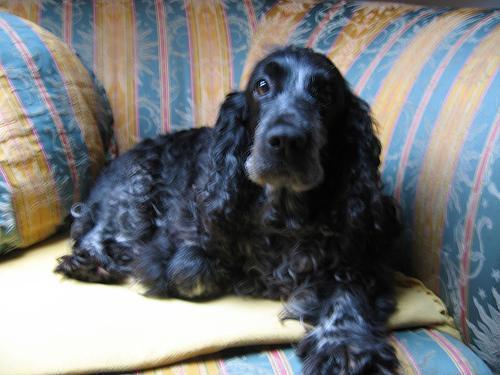
cocker_spaniel